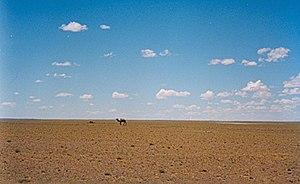
Paul Splingaerd, né à Bruxelles le 12 avril 1842 et décédé à Xi'an, Shaanxi le 26 septembre 1906, est un Belge devenu mandarin chinois de haut rang, de la fin de la dynastie Qing.